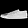
Label: Sneaker